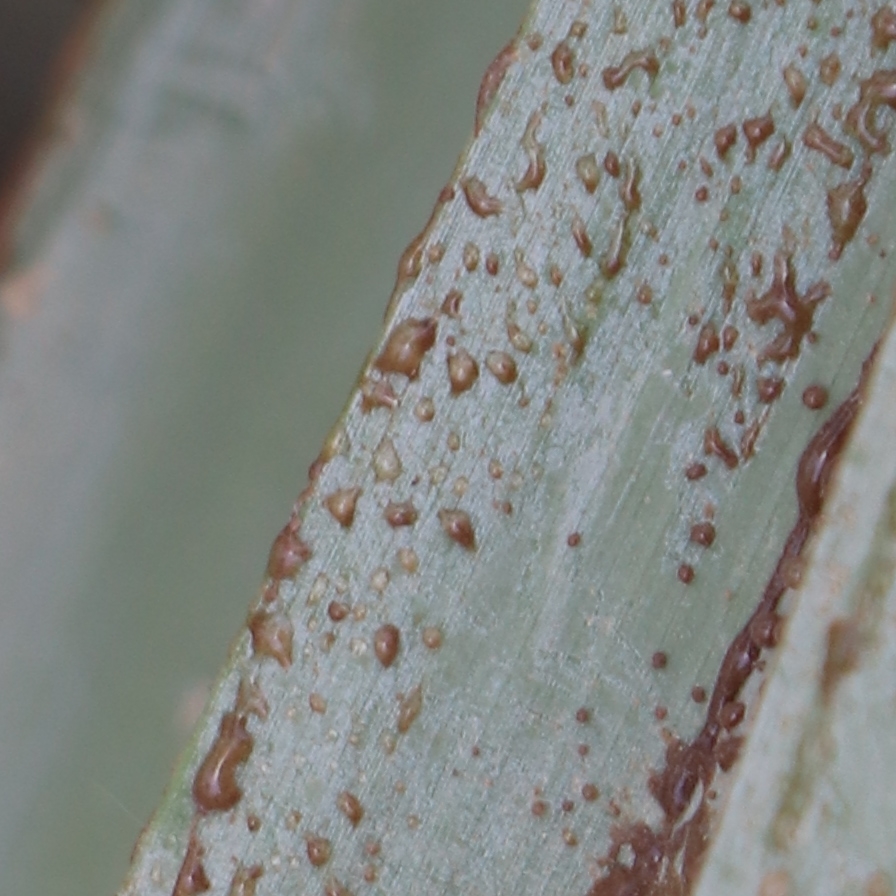
Label: Honey